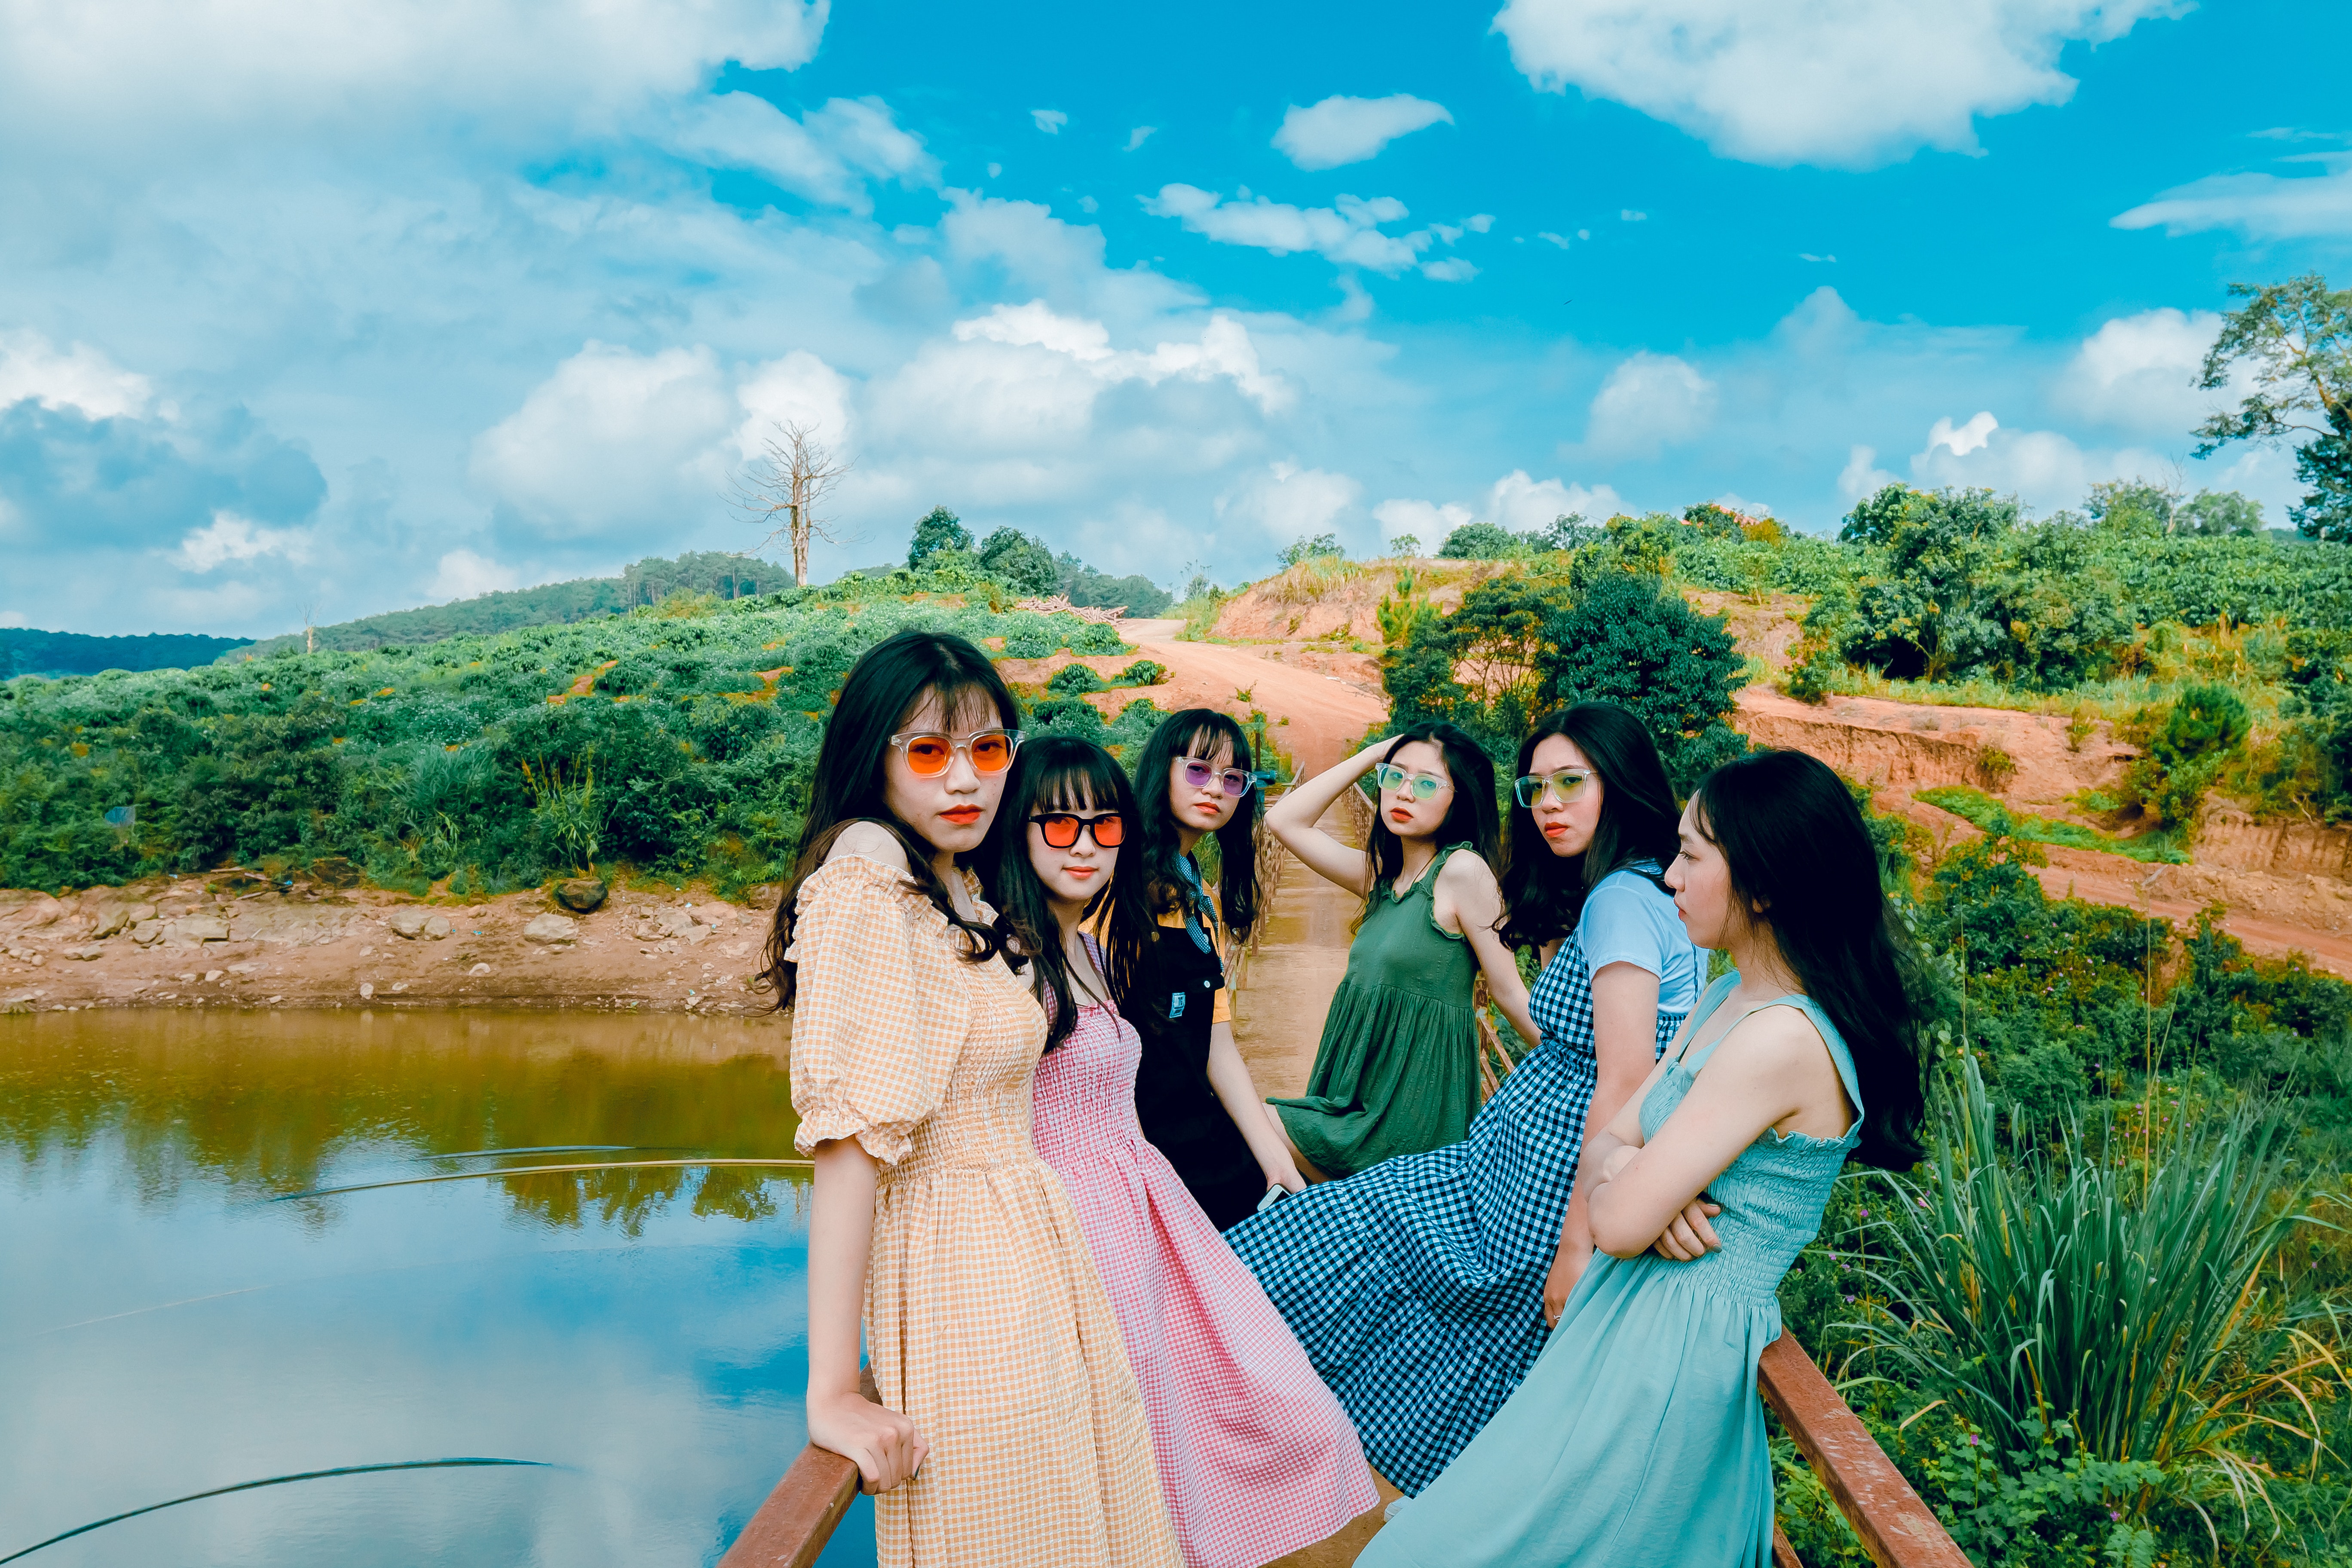
People in nature, photograph, sky, green, yellow, beauty, friendship, dress, photography, happy, landscape, summer, event, mountain, bank, ceremony, lake, smile, wedding dress, river, cloud, grassland, leisure, photo shoot, wedding, formal wear, black hair, flash photography, bride